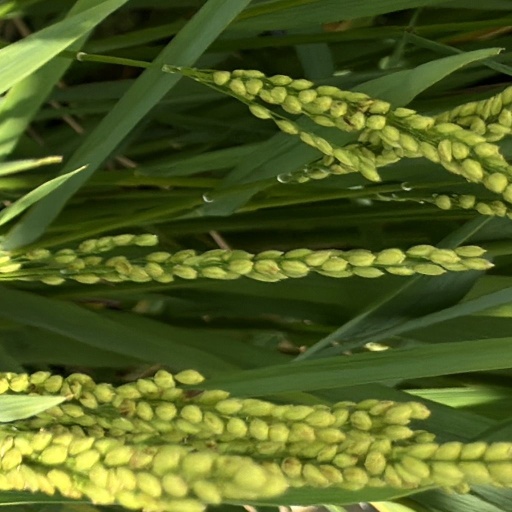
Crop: rice